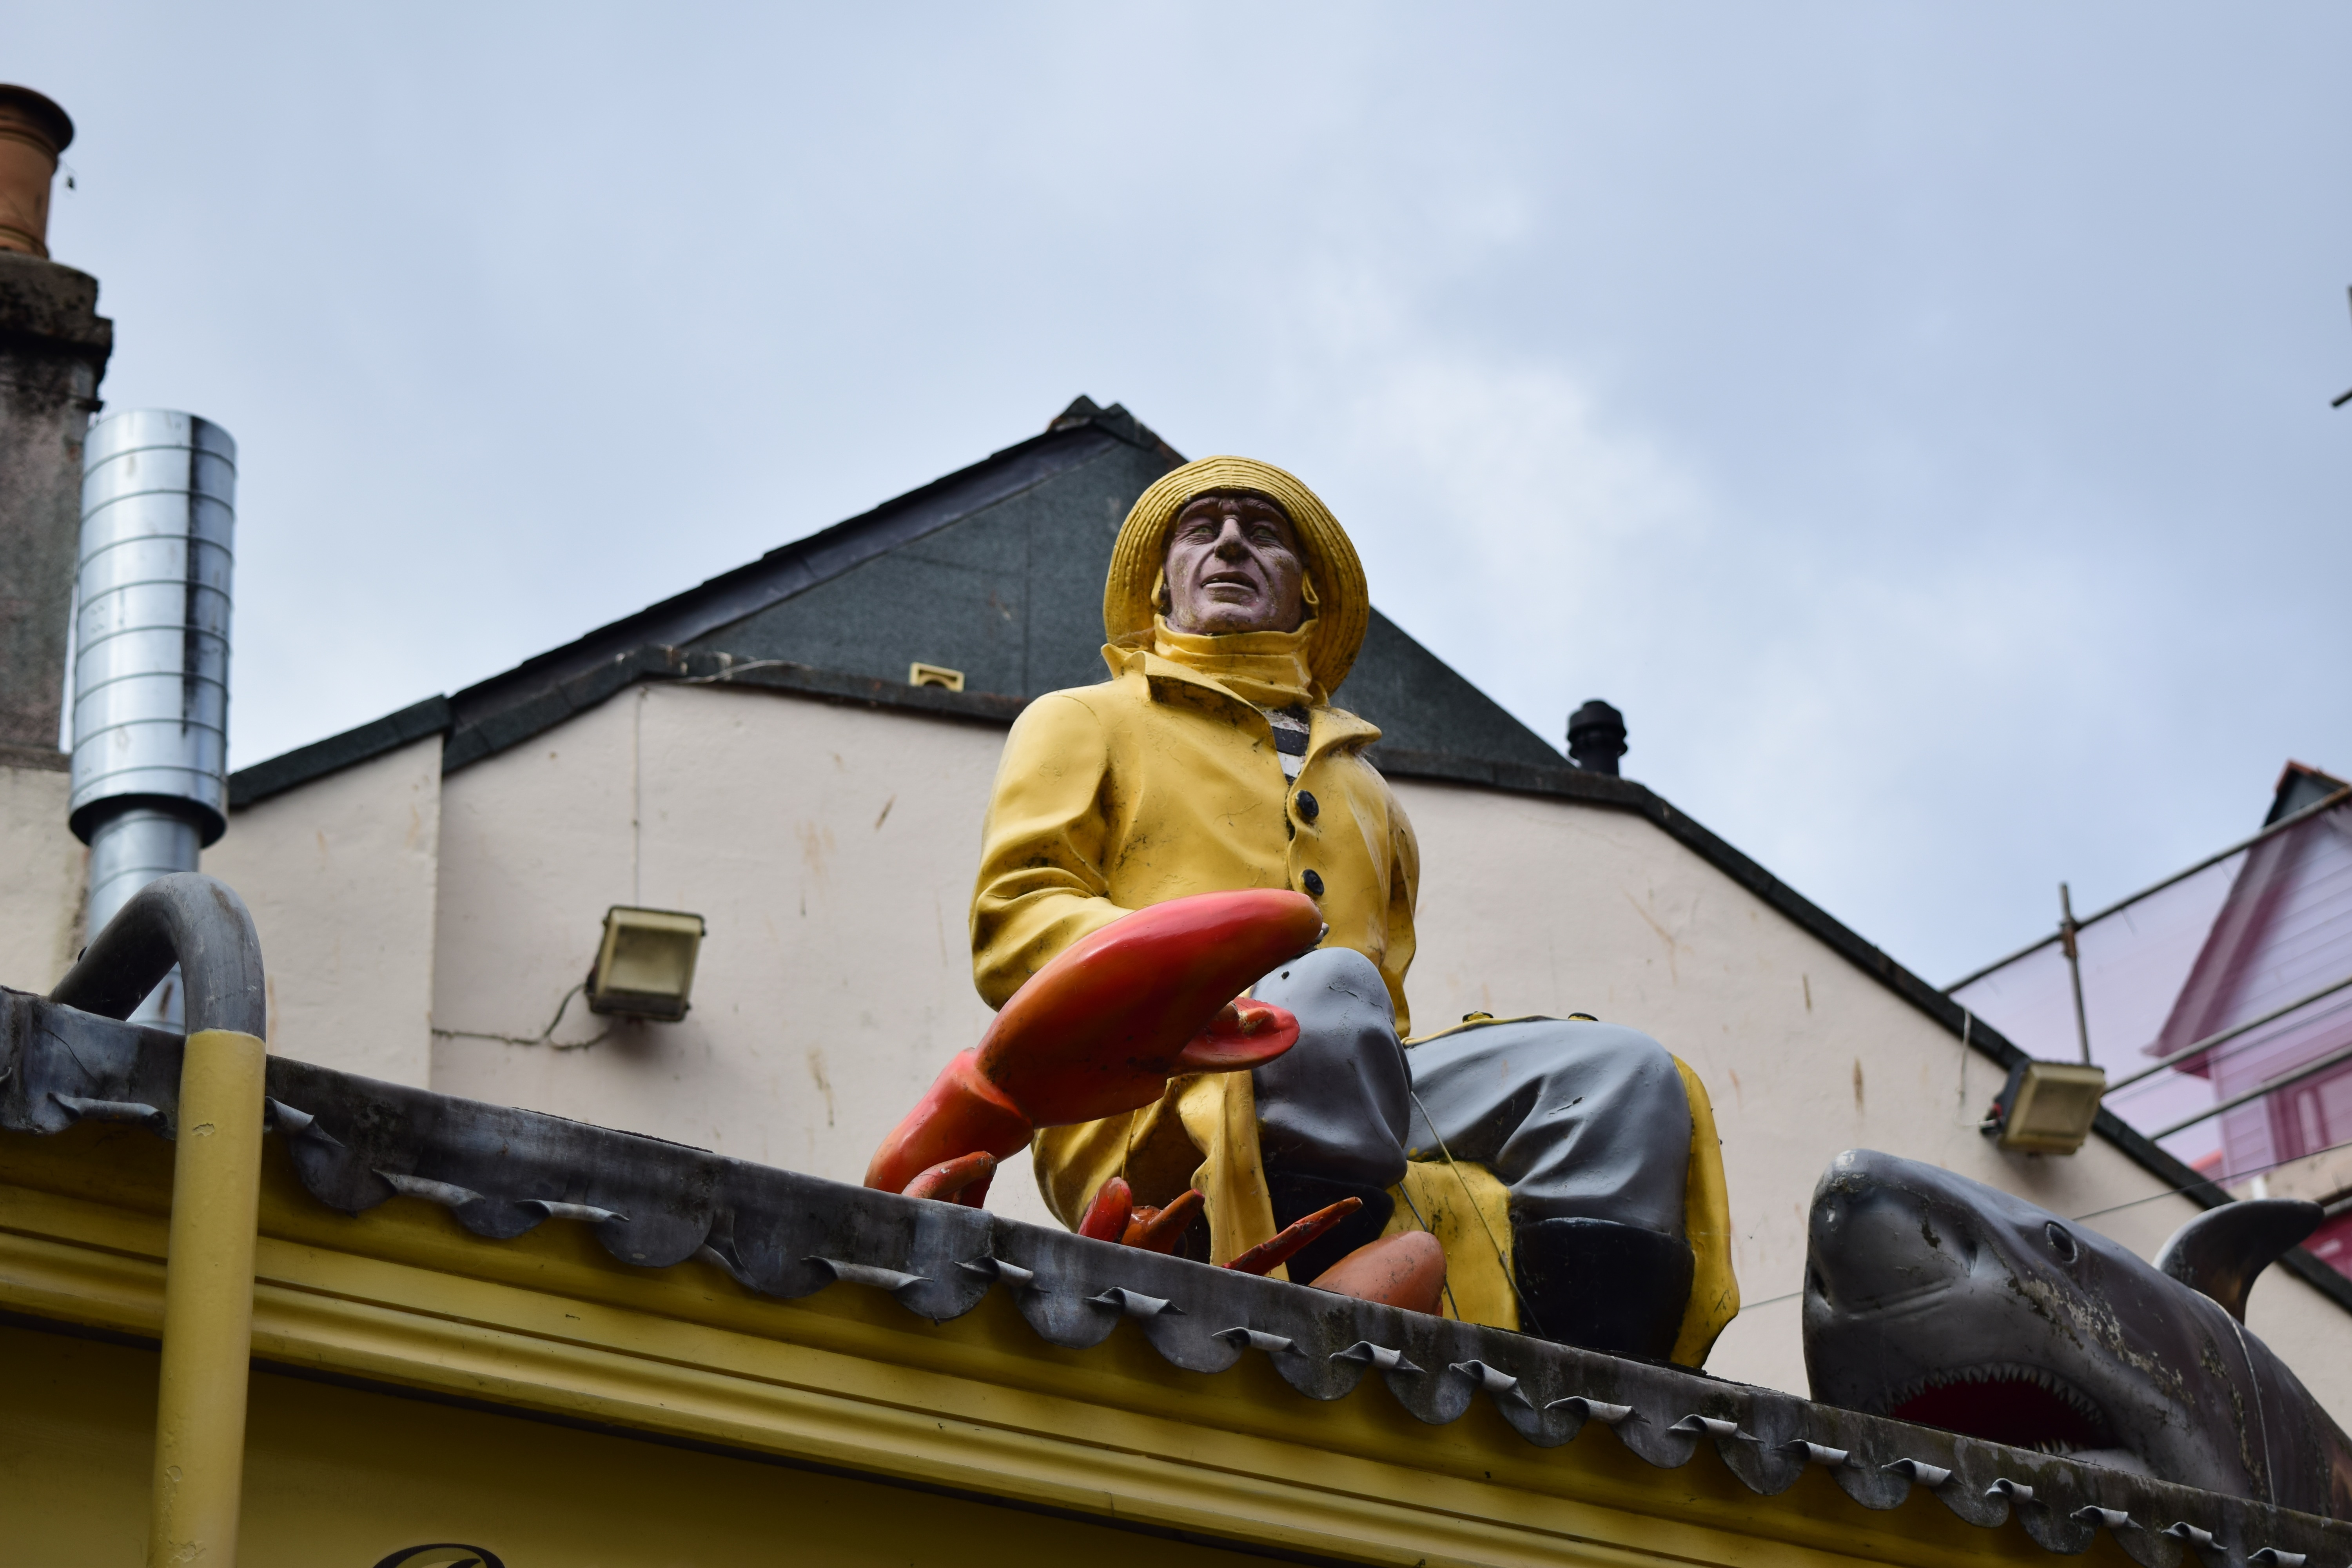
monument, statue, vehicle